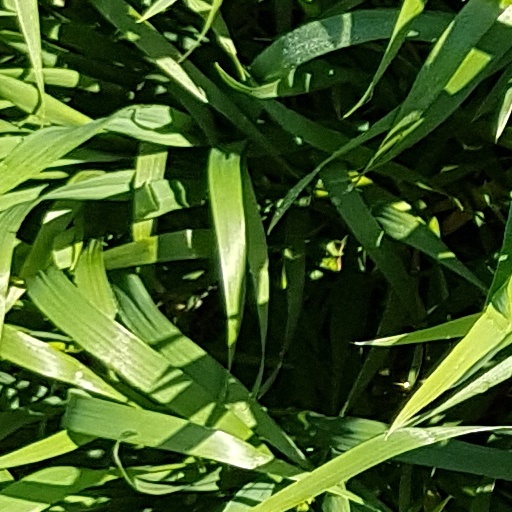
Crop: wheat